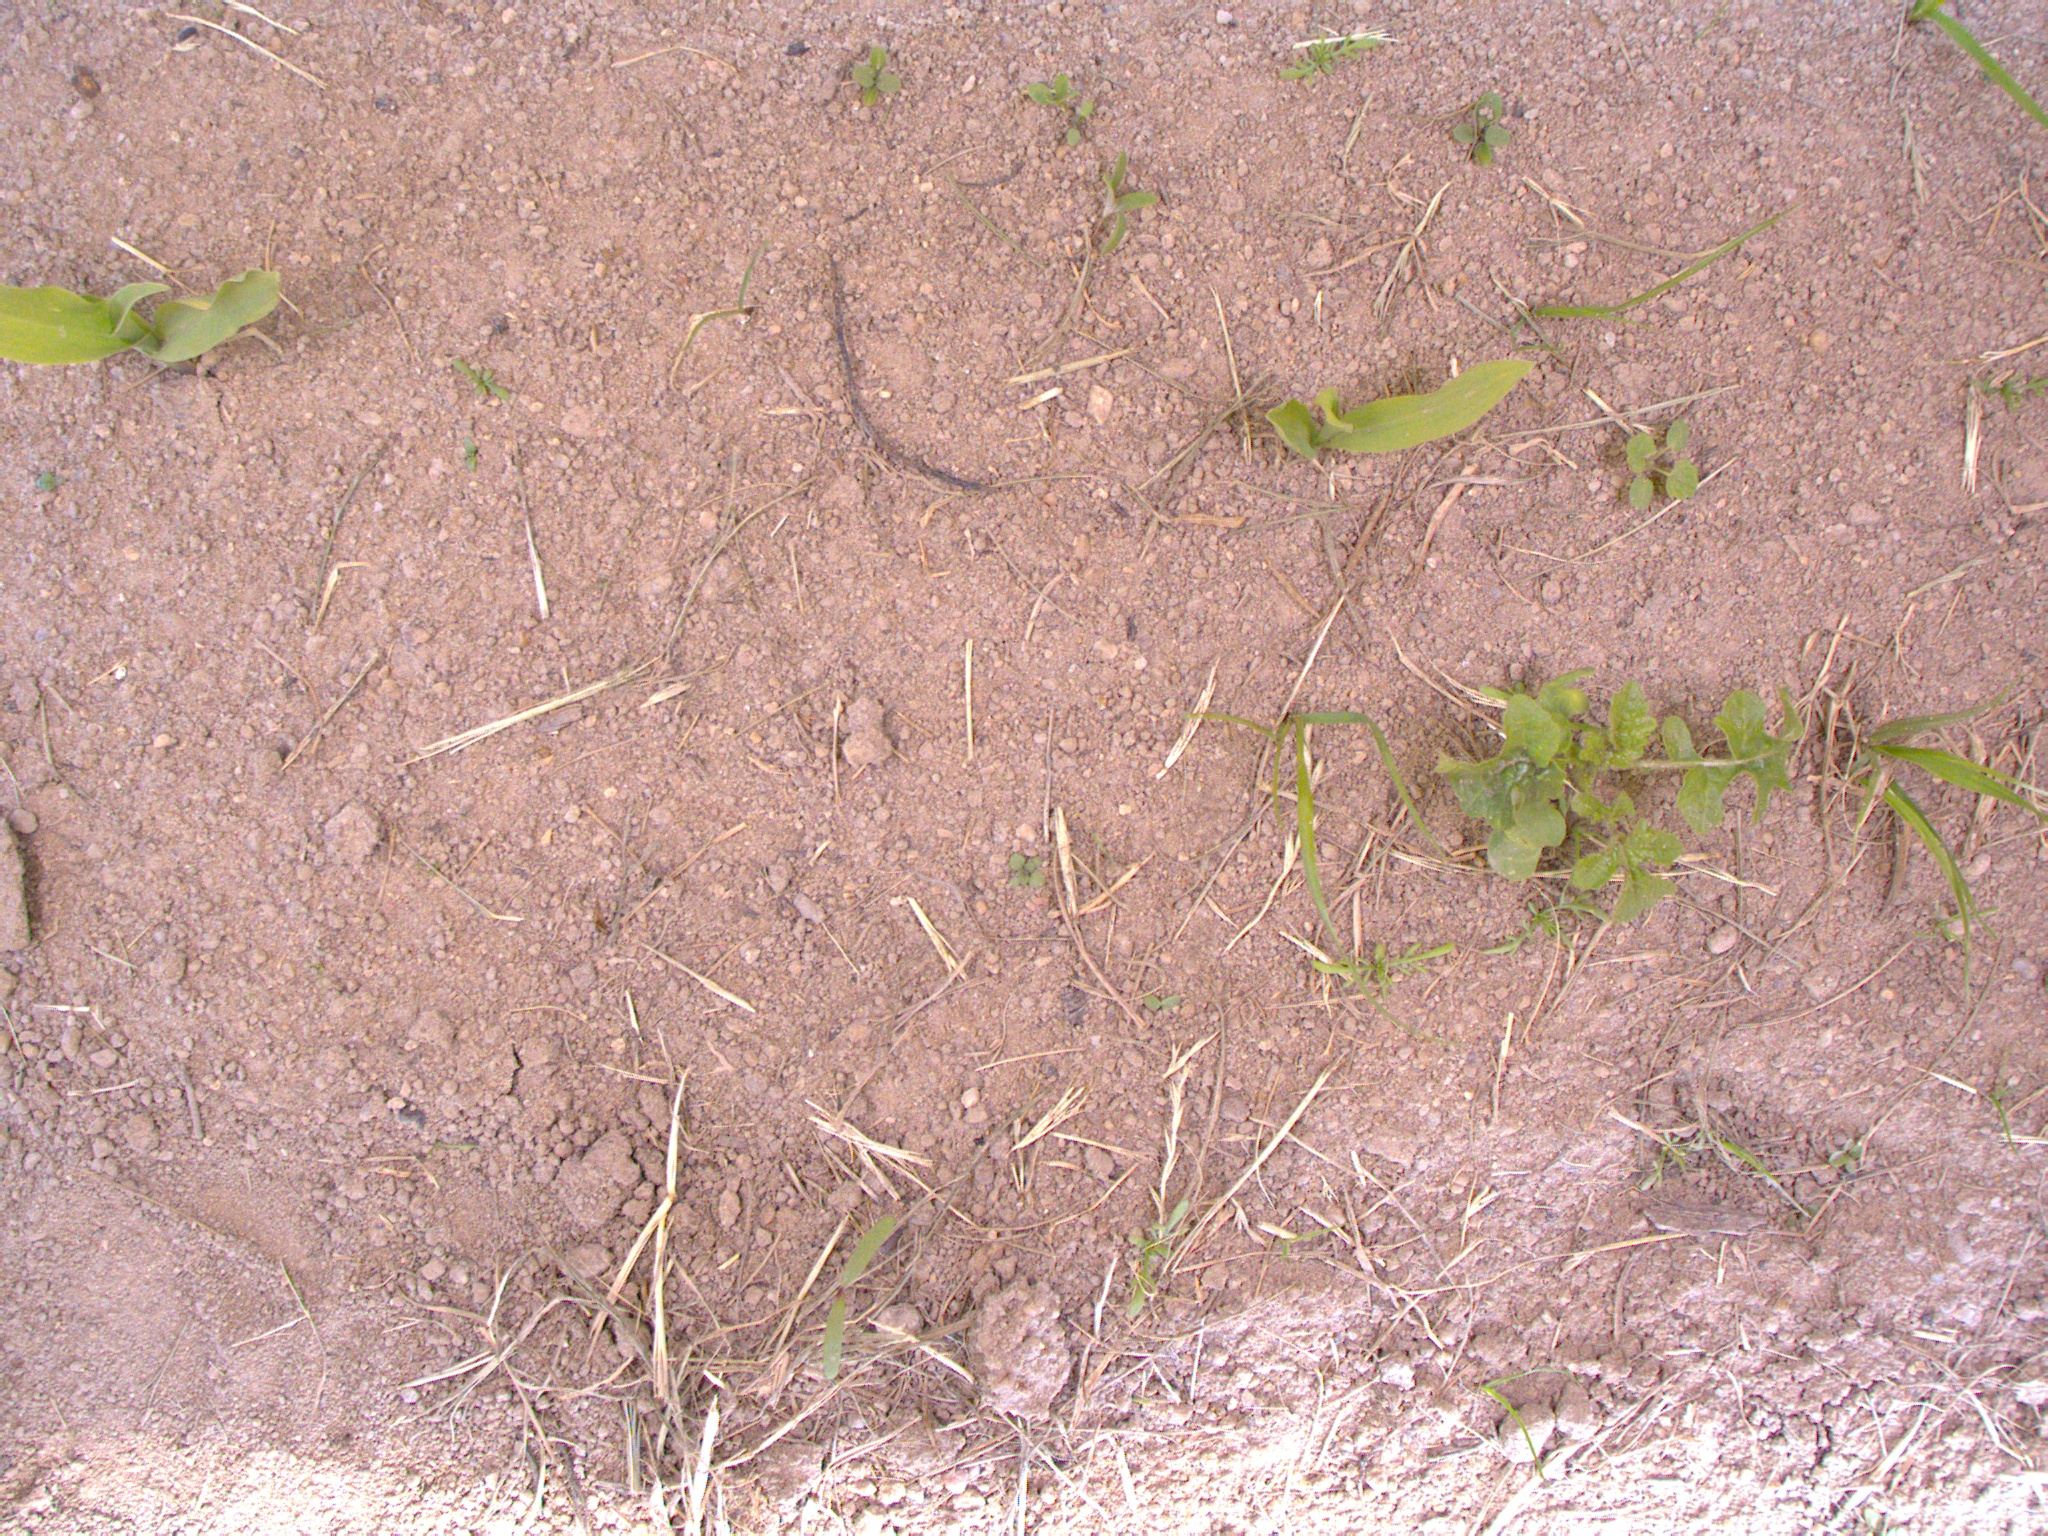
Crop: maize
Objects: maize, maize, stem_maize, stem_maize